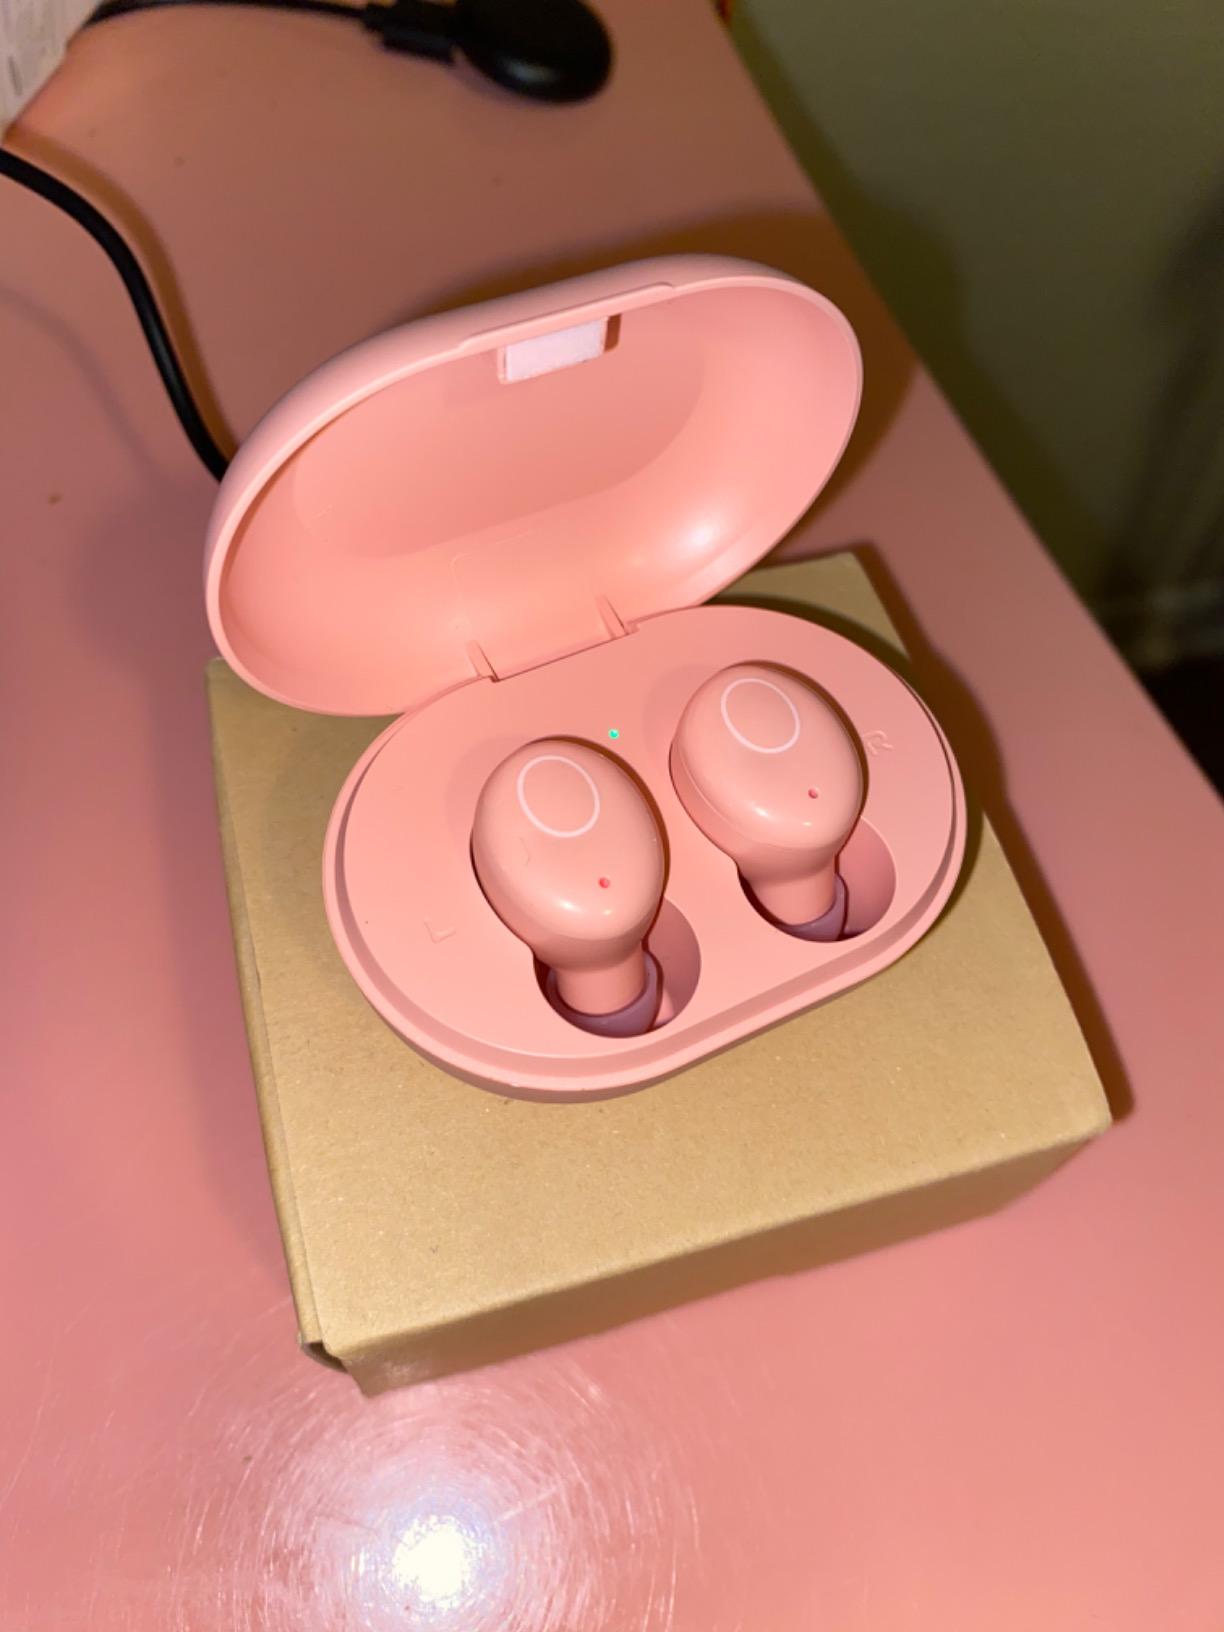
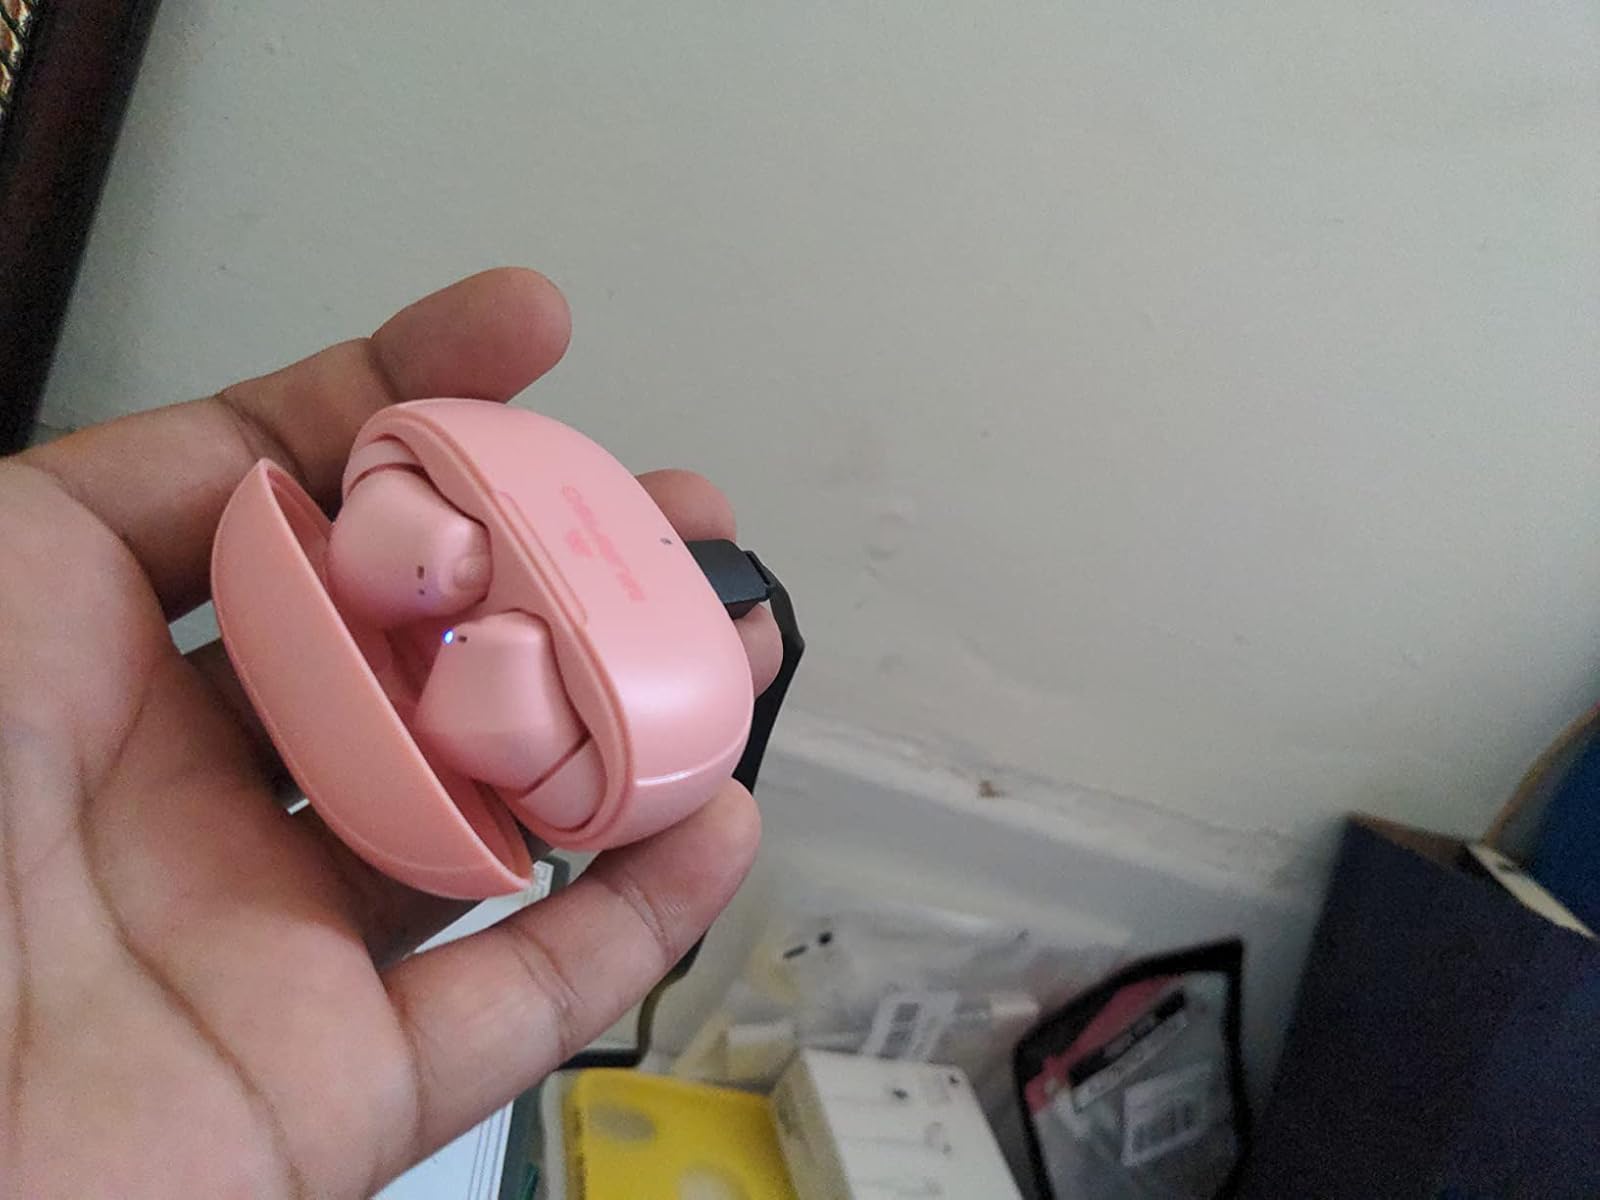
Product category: earbuds
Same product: no